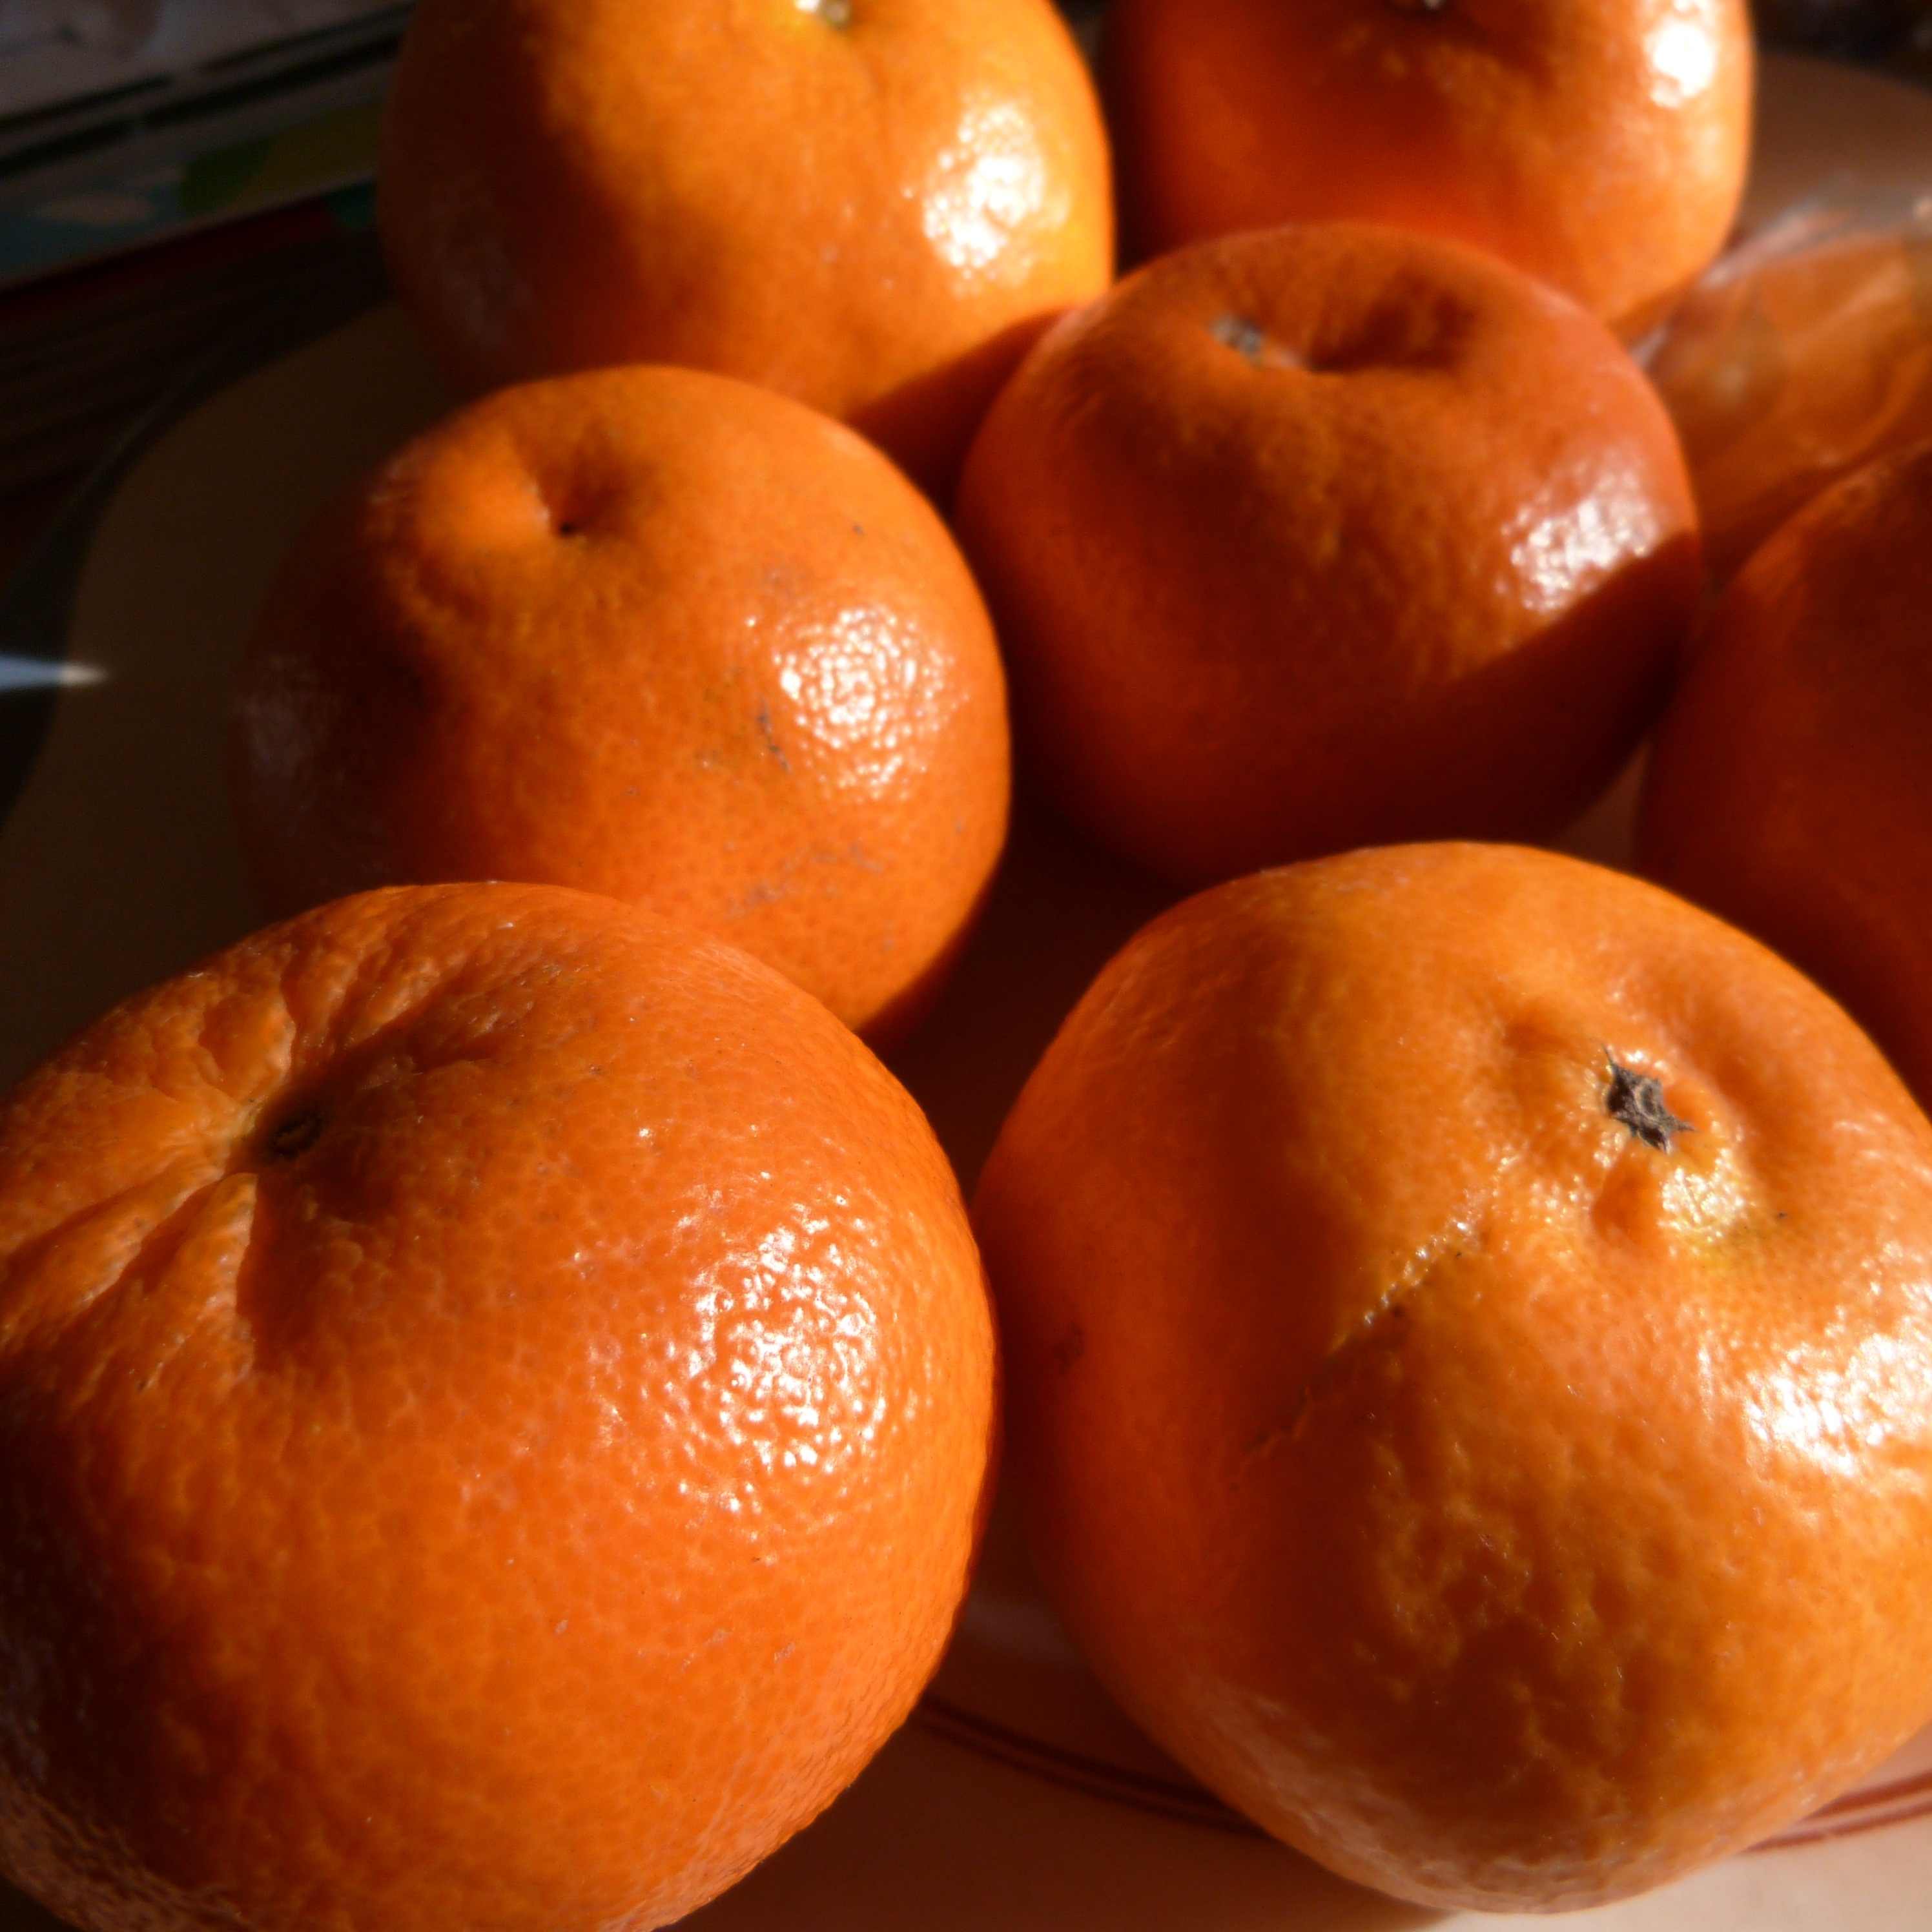
plant, fruit, orange, food, produce, cuisine, tangerine, calabaza, clementine, vitamins, citrus, flowering plant, clementines, bitter orange, mandarins, mandarin orange, land plant, tangelo